Haunted (1995 film)

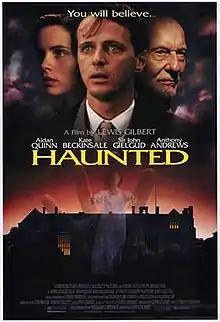
Film poster

Haunted is a 1995 horror film directed by veteran director Lewis Gilbert and starring Aidan Quinn, Kate Beckinsale, Anthony Andrews, Victoria Shalet and John Gielgud. It is based on a 1988 novel of the same name by James Herbert, but makes significant changes to the original story. The film was produced by Andrews and Gilbert.